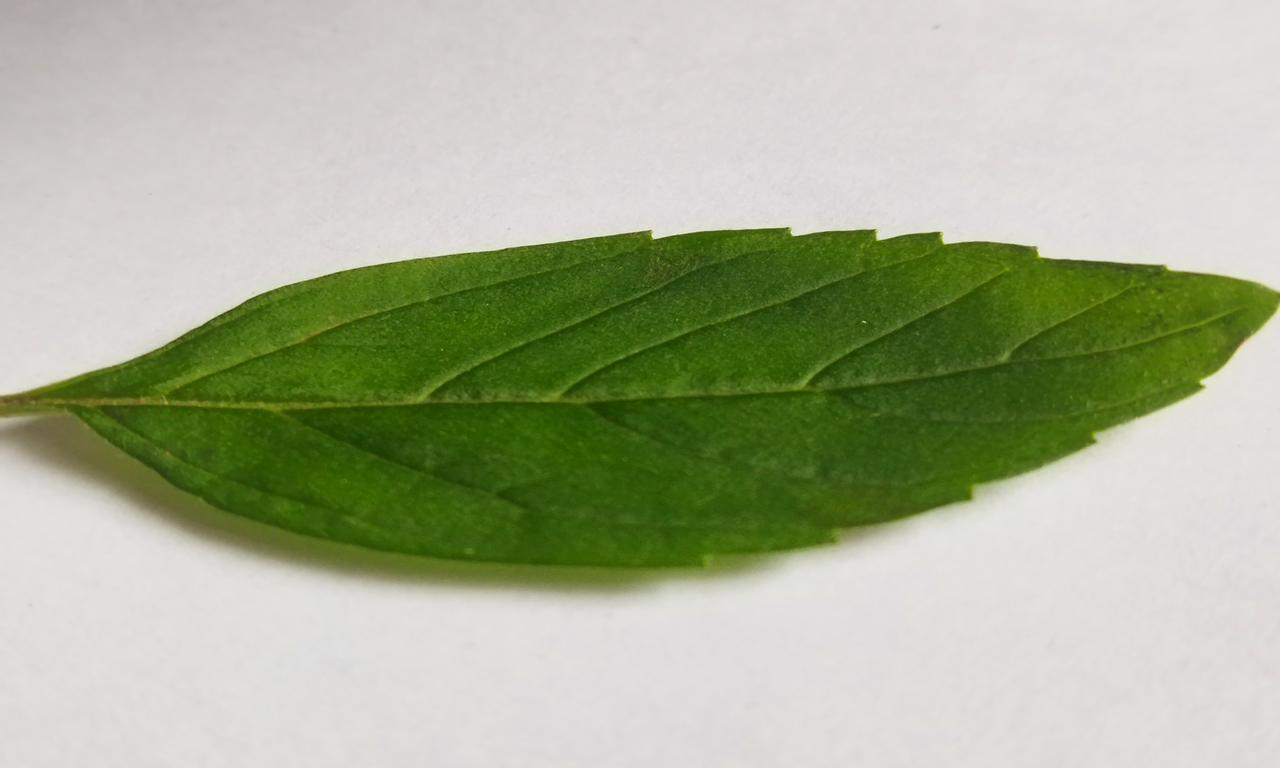
Label: Fresh